Rupes Recta

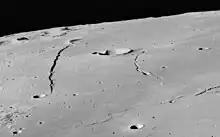
Oblique view of Rupes Recta (left), Birt (center), and Rima Birt (right), from Apollo 16

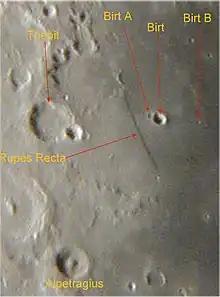
Taken with Olympus digital camera using 4.5" telescope. Since this is a telescopic view, this image is inverted.

When the sun illuminates the feature at an oblique angle at about day 8 of the Moon's orbit, the Rupes Recta casts a wide shadow that gives it the appearance of a steep cliff. The fault has a length of 110 km, a typical width of 2–3 km, and a height of 240–300 m. Thus although it appears to be a vertical cliff in the lunar surface, in actuality the grade of the slope is relatively shallow.